Edmund Herring

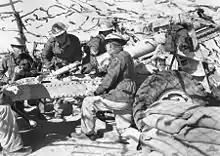
25-pounder gun crew of the 2/1st Field Artillery Regiment at Bardia

At the Battle of Bardia, Herring controlled all 120 guns used in the division's attack, in which the infantry were supported by Great-War-style barrages. After the victory at Bardia, Herring's gunners supported the attack on Tobruk. More than half of his guns were British, and some were commanded by regular British officers who were sceptical of the ability of an Australian Militia officer. War Correspondent Chester Wilmot noted that: